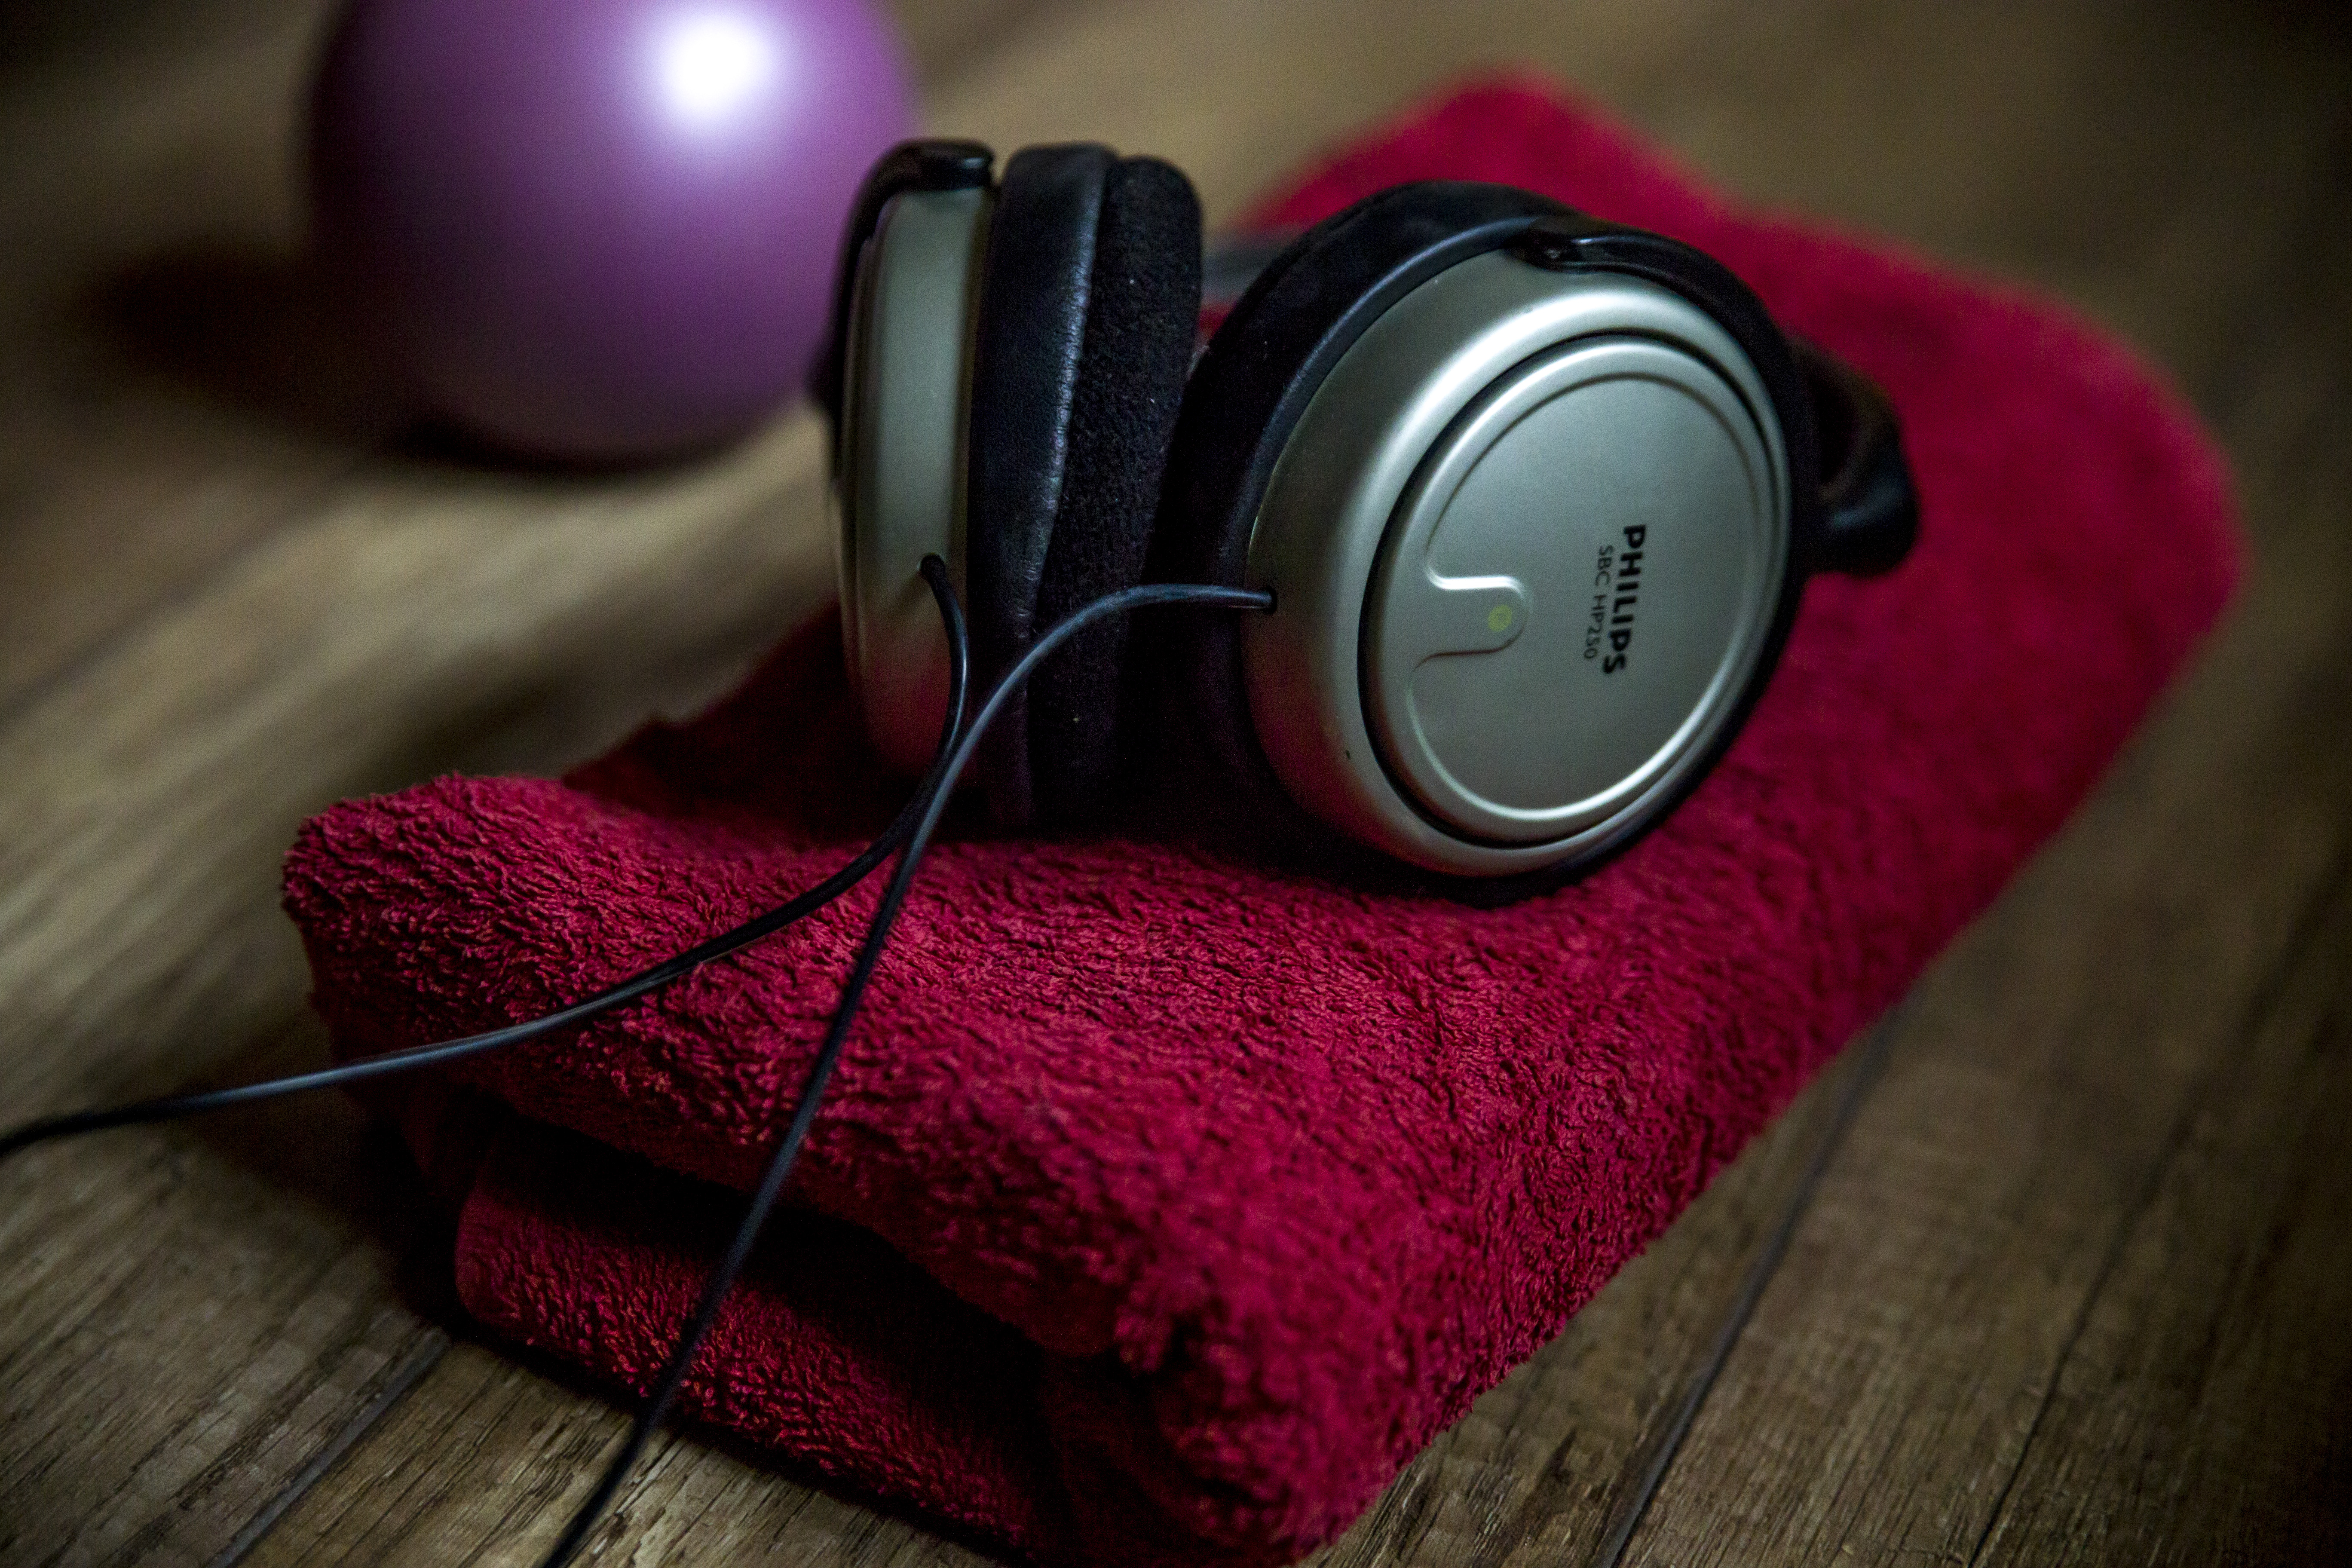
sport, run, music, strong, red, women, dance, yoga, body, headphones, gadget, audio equipment, pink, electronic device, technology, electronics, headset, magenta, Audio accessory, still life photography, stereophonic sound